Gospel (liturgy)

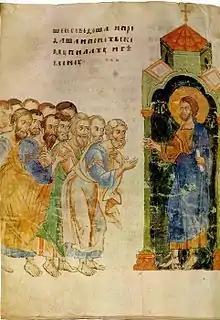
Illustration from the Siysky Gospel (1339).

The Gospel Book, usually decorated with an elaborate metal cover, is normally kept in a central place on the Holy Table (altar), referred to as the High Place. The only other objects that are permitted to occupy this place on the altar are the Antimension, chalice and discos (paten) for the celebration of the Eucharist or, on certain feasts, a Cross or the Epitaphios. The Gospel is considered to be an icon of Christ, and is venerated by kissing, in the same manner as an icon.